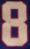
Number: 8